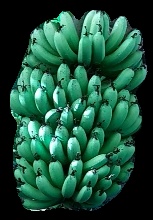
Variety: pachbale
Grade: grade1